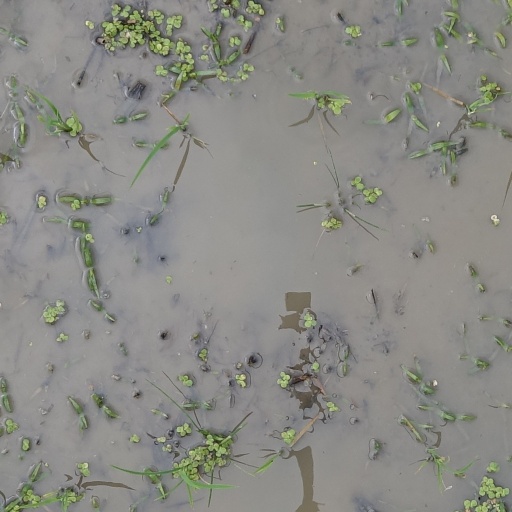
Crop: rice